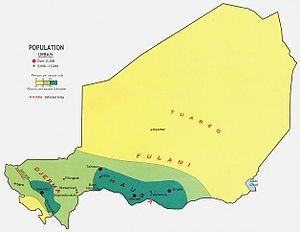
La démographie du Niger est l'ensemble des données et études concernant la population du Niger.